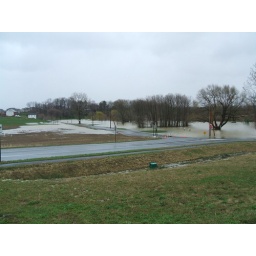
An overview of the flooding in a field next to my house